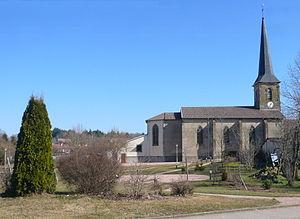
Méménil est une commune française située dans le département des Vosges en région Grand Est et membre de la communauté de communes Vologne-Durbion.